Silent Night (2012 film)

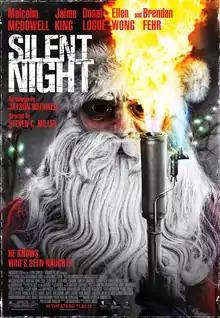
Theatrical release poster

Silent Night is a 2012 slasher film directed by Steven C. Miller and starring Malcolm McDowell, Jaime King, Donal Logue, Ellen Wong, and Brendan Fehr. It is a remake of Charles E. Sellier Jr.'s 1984 film "Silent Night, Deadly Night" and the sixth installment in the "Silent Night, Deadly Night" film series. The film was given a limited theatrical release on November 30, 2012, and was released on DVD and Blu-ray Disc on December 4, 2012.